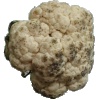
Label: cauliflower